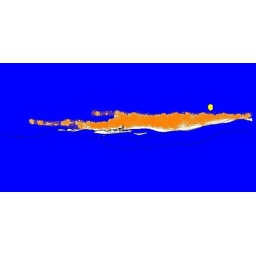
landscape in orange blue yellow